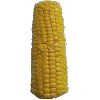
Label: Corn 1